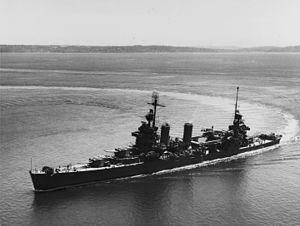
Le plan d'invasion de l'île de Guadalcanal prévoyait pour l'essentiel trois groupes navals majeurs. Deux d'entre eux étaient placés sous le commandement suprême du vice-amiral Frank J. Fletcher. Le premier de ces deux groupes navals, la Task Force NEGAT, commandé par le rear admiral Leigh Noyes était destiné à fournir l'appui aérien pour l'attaque. Cette Task Force se divisait en trois groupes aéronavals, organisés chacun autour d'un porte-avion différent.
L’USS New Orleans (CA-32), anciennement, est un croiseur lourd de classe New Orleans dont il est le navire de tête. Nommé d'après la ville de La Nouvelle-Orléans, il est l'un des navires de la Marine américaine les plus décorés de la Seconde Guerre mondiale avec 17 battle stars.
La dénomination de croiseur lourd est communément employée à partir de 1930 et jusqu'à la fin de la Seconde Guerre mondiale pour désigner un croiseur, c'est-à-dire un navire principalement armé de canons, d'un déplacement supérieur à 1 850 tonnes, et inférieur à 10 000 tonnes conformément au traité de Washington et dont l'artillerie principale avait un calibre supérieur à 155 mm, et au plus égal à 203 mm, conformément au traité naval de Londres. Si la distinction entre croiseur lourd et croiseur léger a ainsi été claire pendant quelques années, l'apparition, après 1935, des « grands croiseurs légers », déplaçant 10 000 tonnes, et armés de dix à quinze canons de 152 ou 155 mm, tirant jusqu'à 8 à 10 coups par minute, avec des blindages de ceinture de plus de 100 mm, a sérieusement contribué à brouiller les catégories.